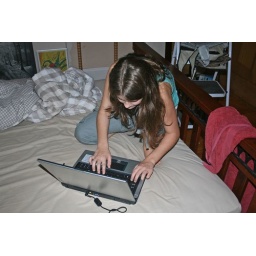
Anna in her bedroom making contact with home